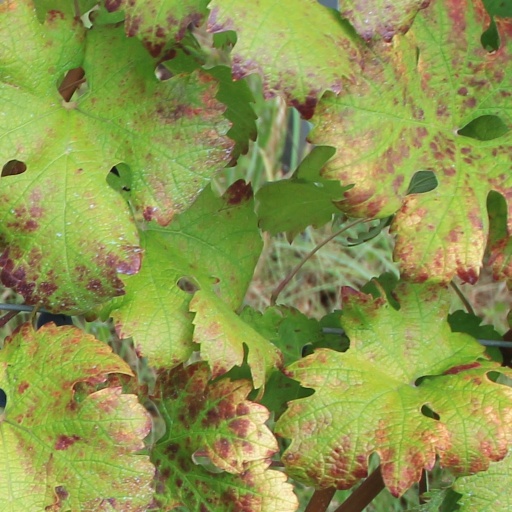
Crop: grape